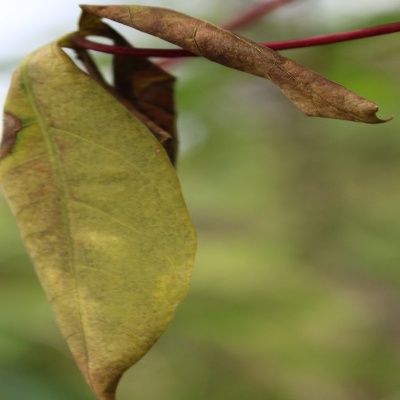
Crop: Cassava
Condition: bacterial blight